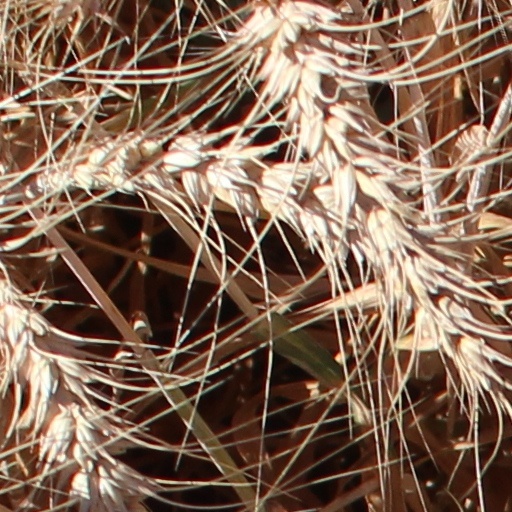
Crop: wheat